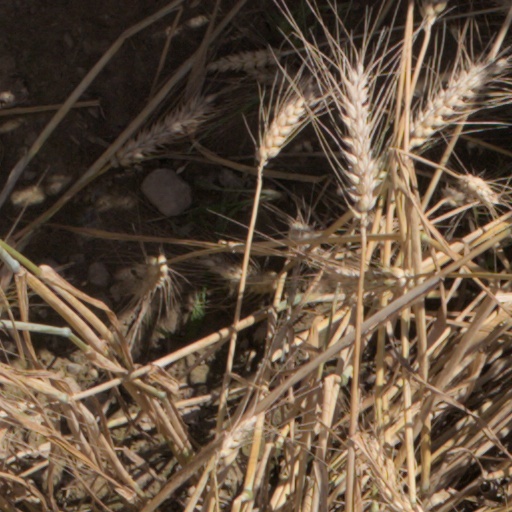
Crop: wheat